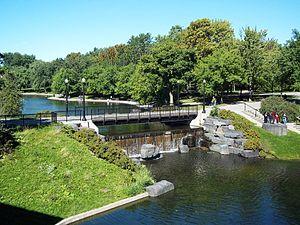
Étang, parc La Fontaine, Montréal
Le parc La Fontaine est un grand parc de Montréal, dans l'arrondissement du Plateau-Mont-Royal. Il a été nommé en l'honneur de Louis-Hippolyte La Fontaine. Il se trouve dans le quadrilatère formé par la rue Sherbrooke, l'avenue du Parc-La Fontaine, la rue Rachel et l'avenue Papineau.